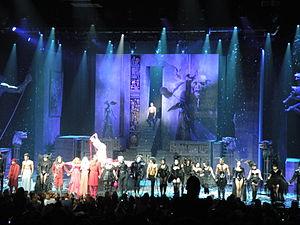
Dracula, l'amour plus fort que la mort
Dracula, l'amour plus fort que la mort est une comédie musicale de Kamel Ouali dont la première a eu lieu le 30 septembre 2011 au Palais des sports de Paris.
Kamel Ouali, né à Paris le 15 décembre 1971, est un chorégraphe, danseur et metteur en scène français. Il a participé à Star Academy pour enseigner la danse aux élèves.